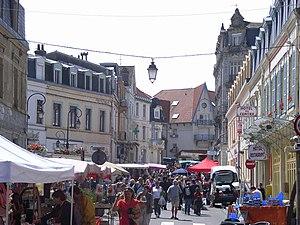
Wimereux est une commune française située dans le département du Pas-de-Calais en région Hauts-de-France.